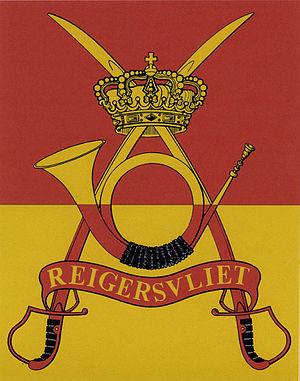
Drapeau du Régiment du 2/4 Chasseurs à Cheval.
Le 2/4 régiment de chasseurs à cheval était un régiment de cavalerie de l'armée belge. Il était le régiment blindé de reconnaissance de la 7ᵉ brigade.